Scott Painter

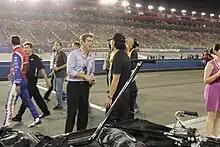
Painter at race track with TrueCar Racing

In 2005, Painter founded TrueCar, Inc., which is headquartered in Santa Monica, California. TrueCar is a negotiation-free car buying platform. TrueCar provides car-buyers with a transparent insight into what other buyers have paid, upfront pricing information, and a network of TrueCar certified dealers.